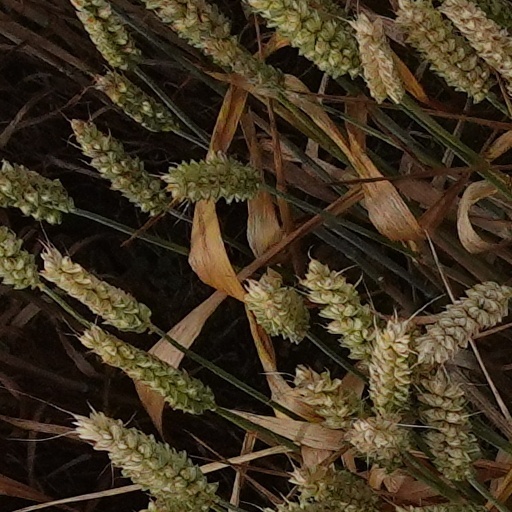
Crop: wheat